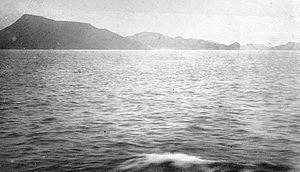
Vue partielle du détroit de Bab el-Mandeb et de la côte du Yémen. Le promontoire à gauche est Ras Menheli, le plus haut des promontoires situés à l'extrémité de la péninsule de Bab el-Mandeb, aussi connue sous le nom de péninsule de Cheikh Saïd. Photo prise le 10 janvier 1884 par un passager à bord d'un steamer.
Cheikh Saïd est une péninsule du Yémen située dans le sud-ouest du pays, face à l'île de Périm, dans le détroit de Bab-el-Mandeb.